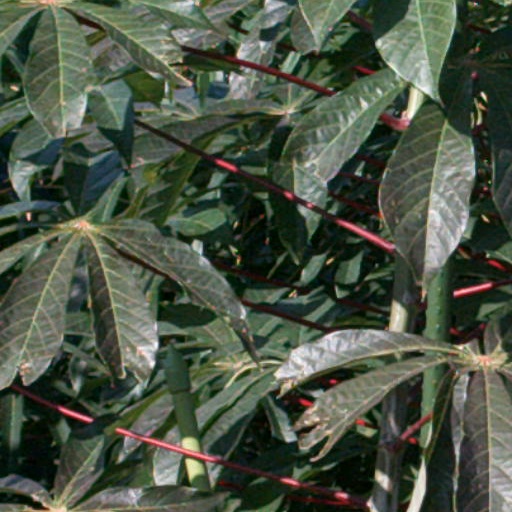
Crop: cassava